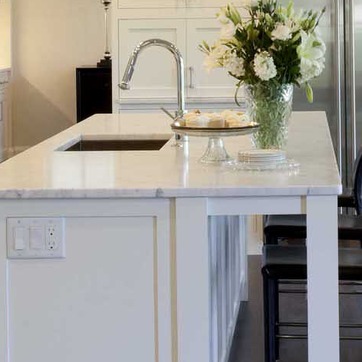
Material: polishedstone